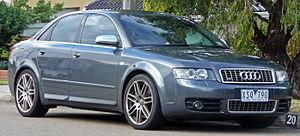
L'Audi S4 est une berline sportive de luxe construite par la marque allemande Audi. À ce jour, six générations d'Audi S4 se sont succédé, nommées respectivement S4 C4, S4 B5, S4 B6, S4 B7, S4 B8 et S4 B9. La S4 C4 est la version sportive de la dernière Audi 100.